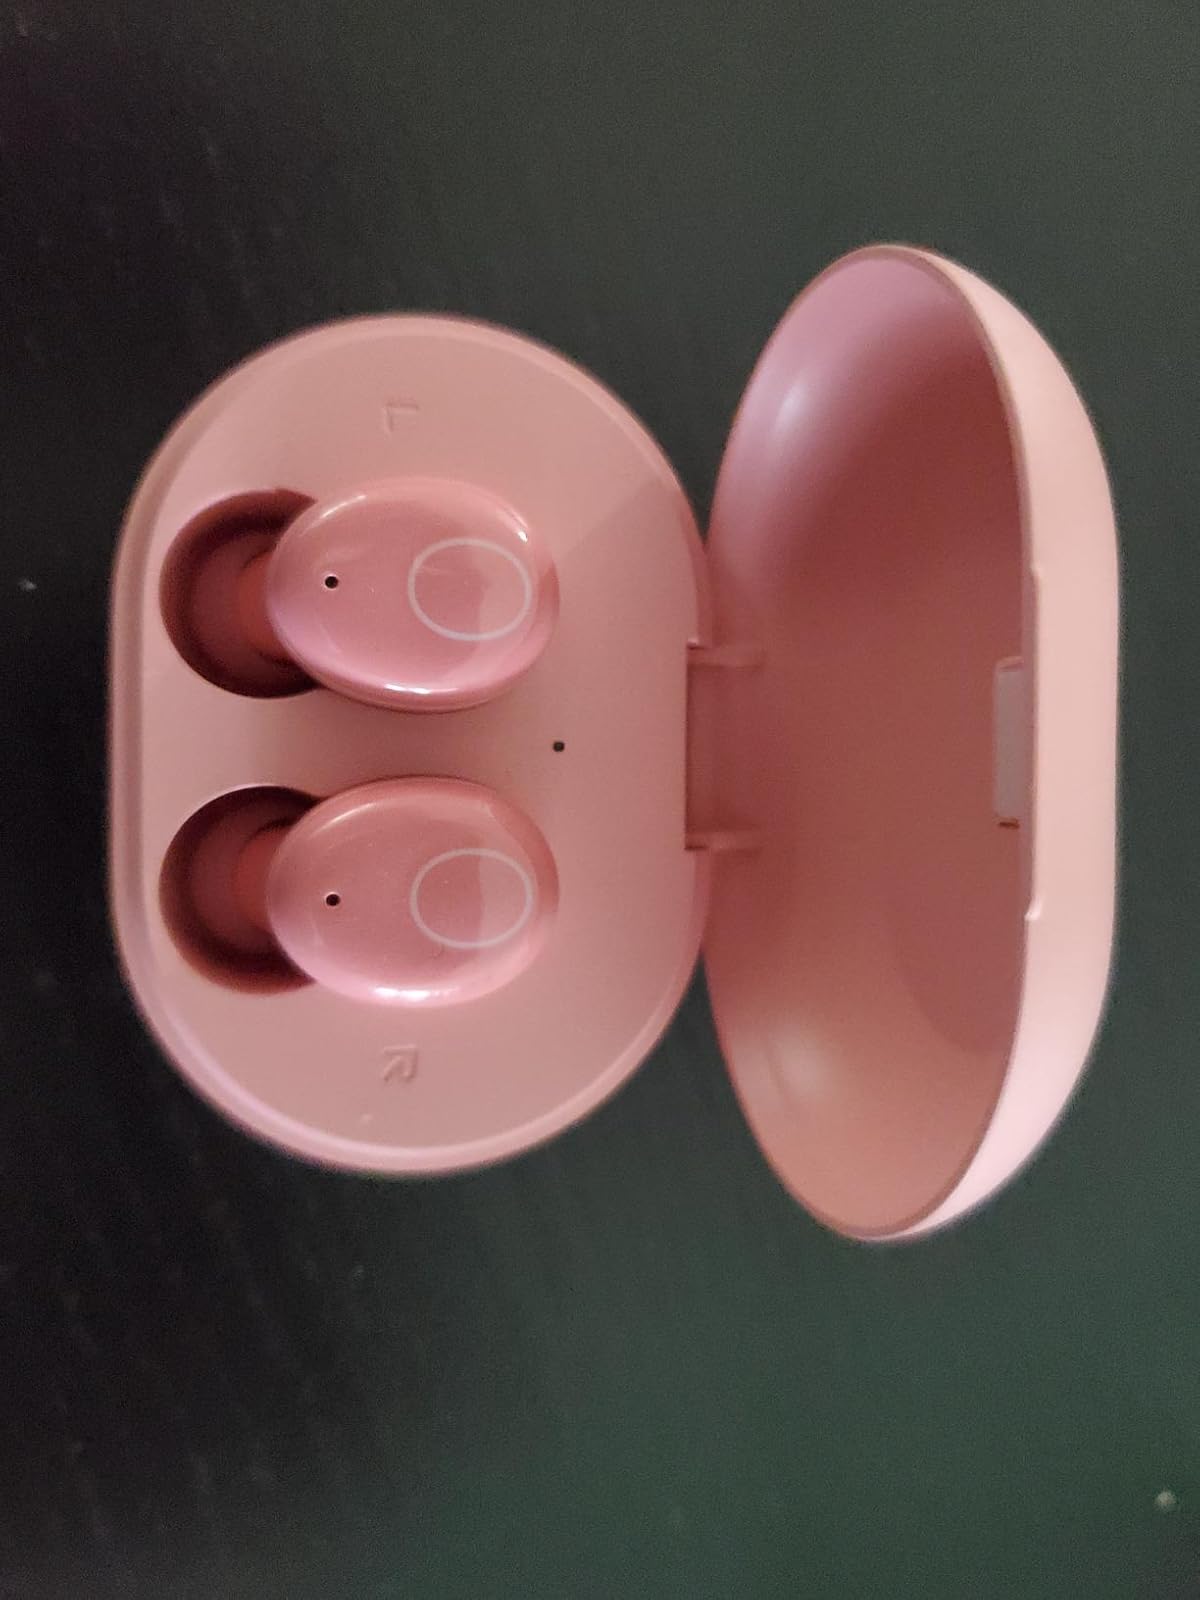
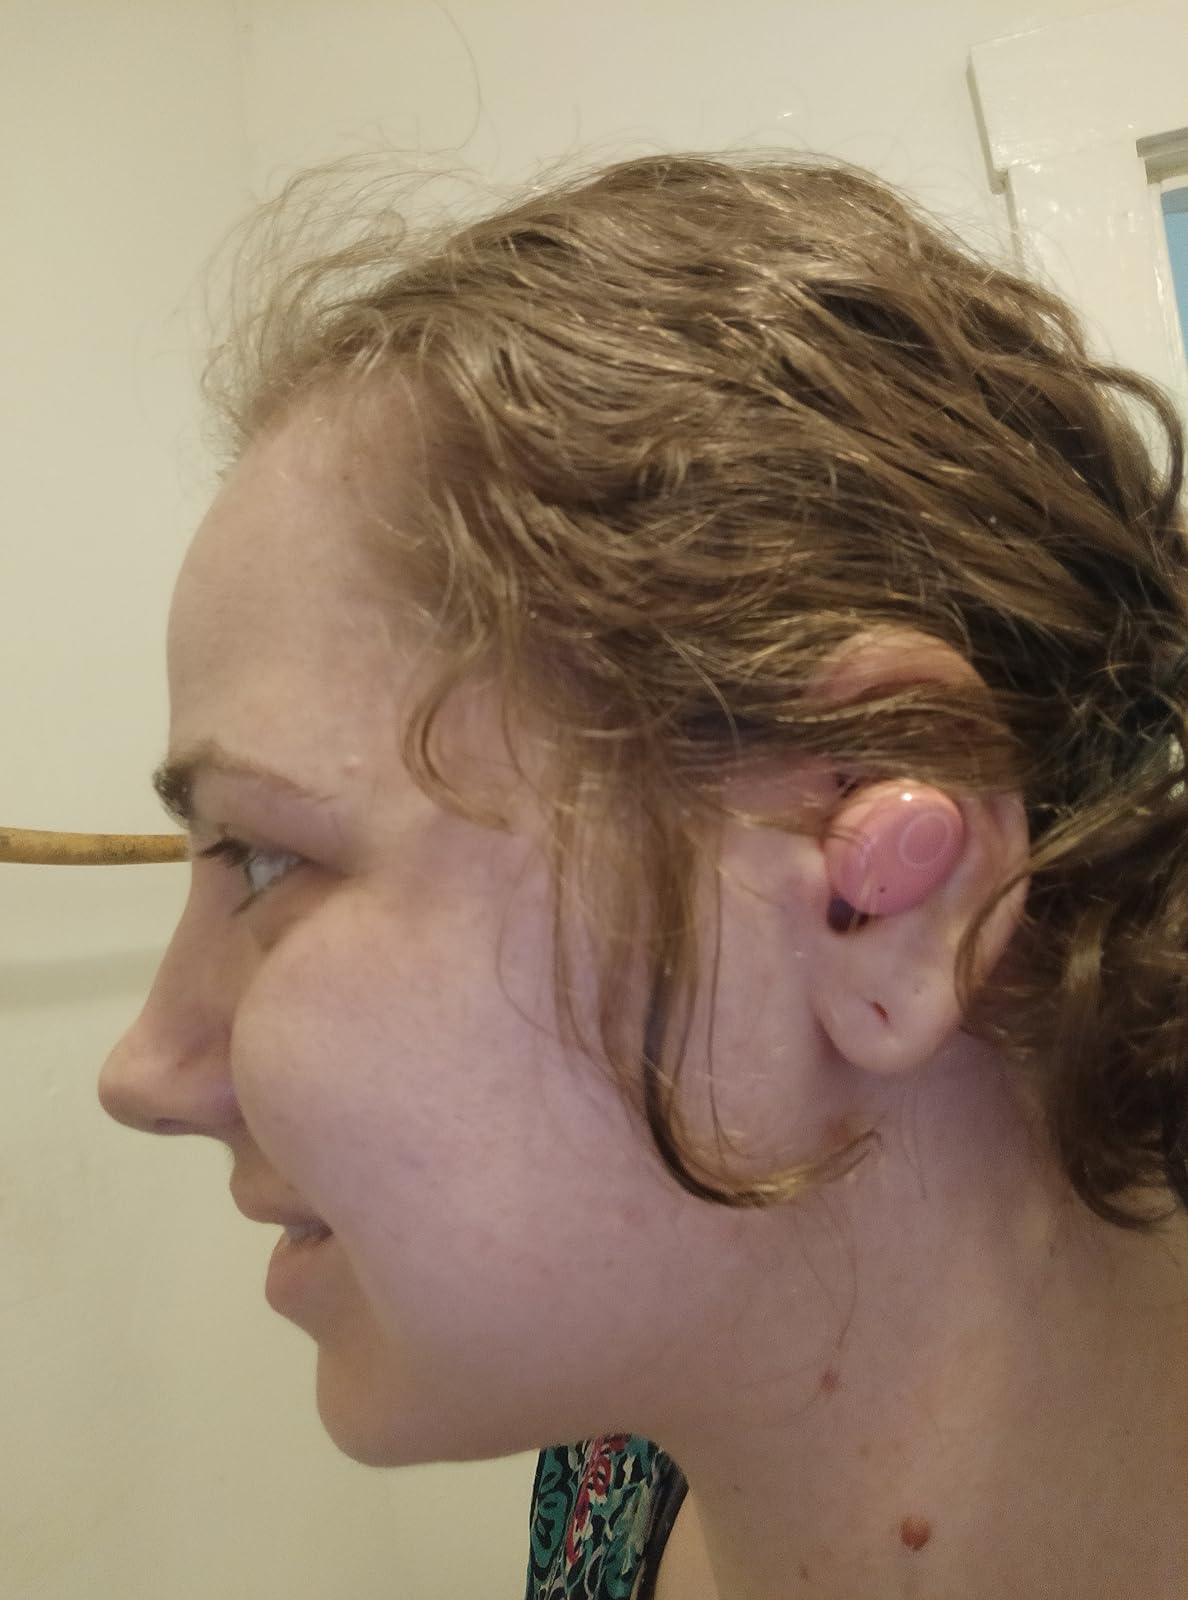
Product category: earbuds
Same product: yes